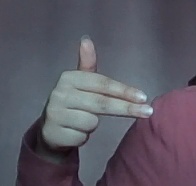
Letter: ghain